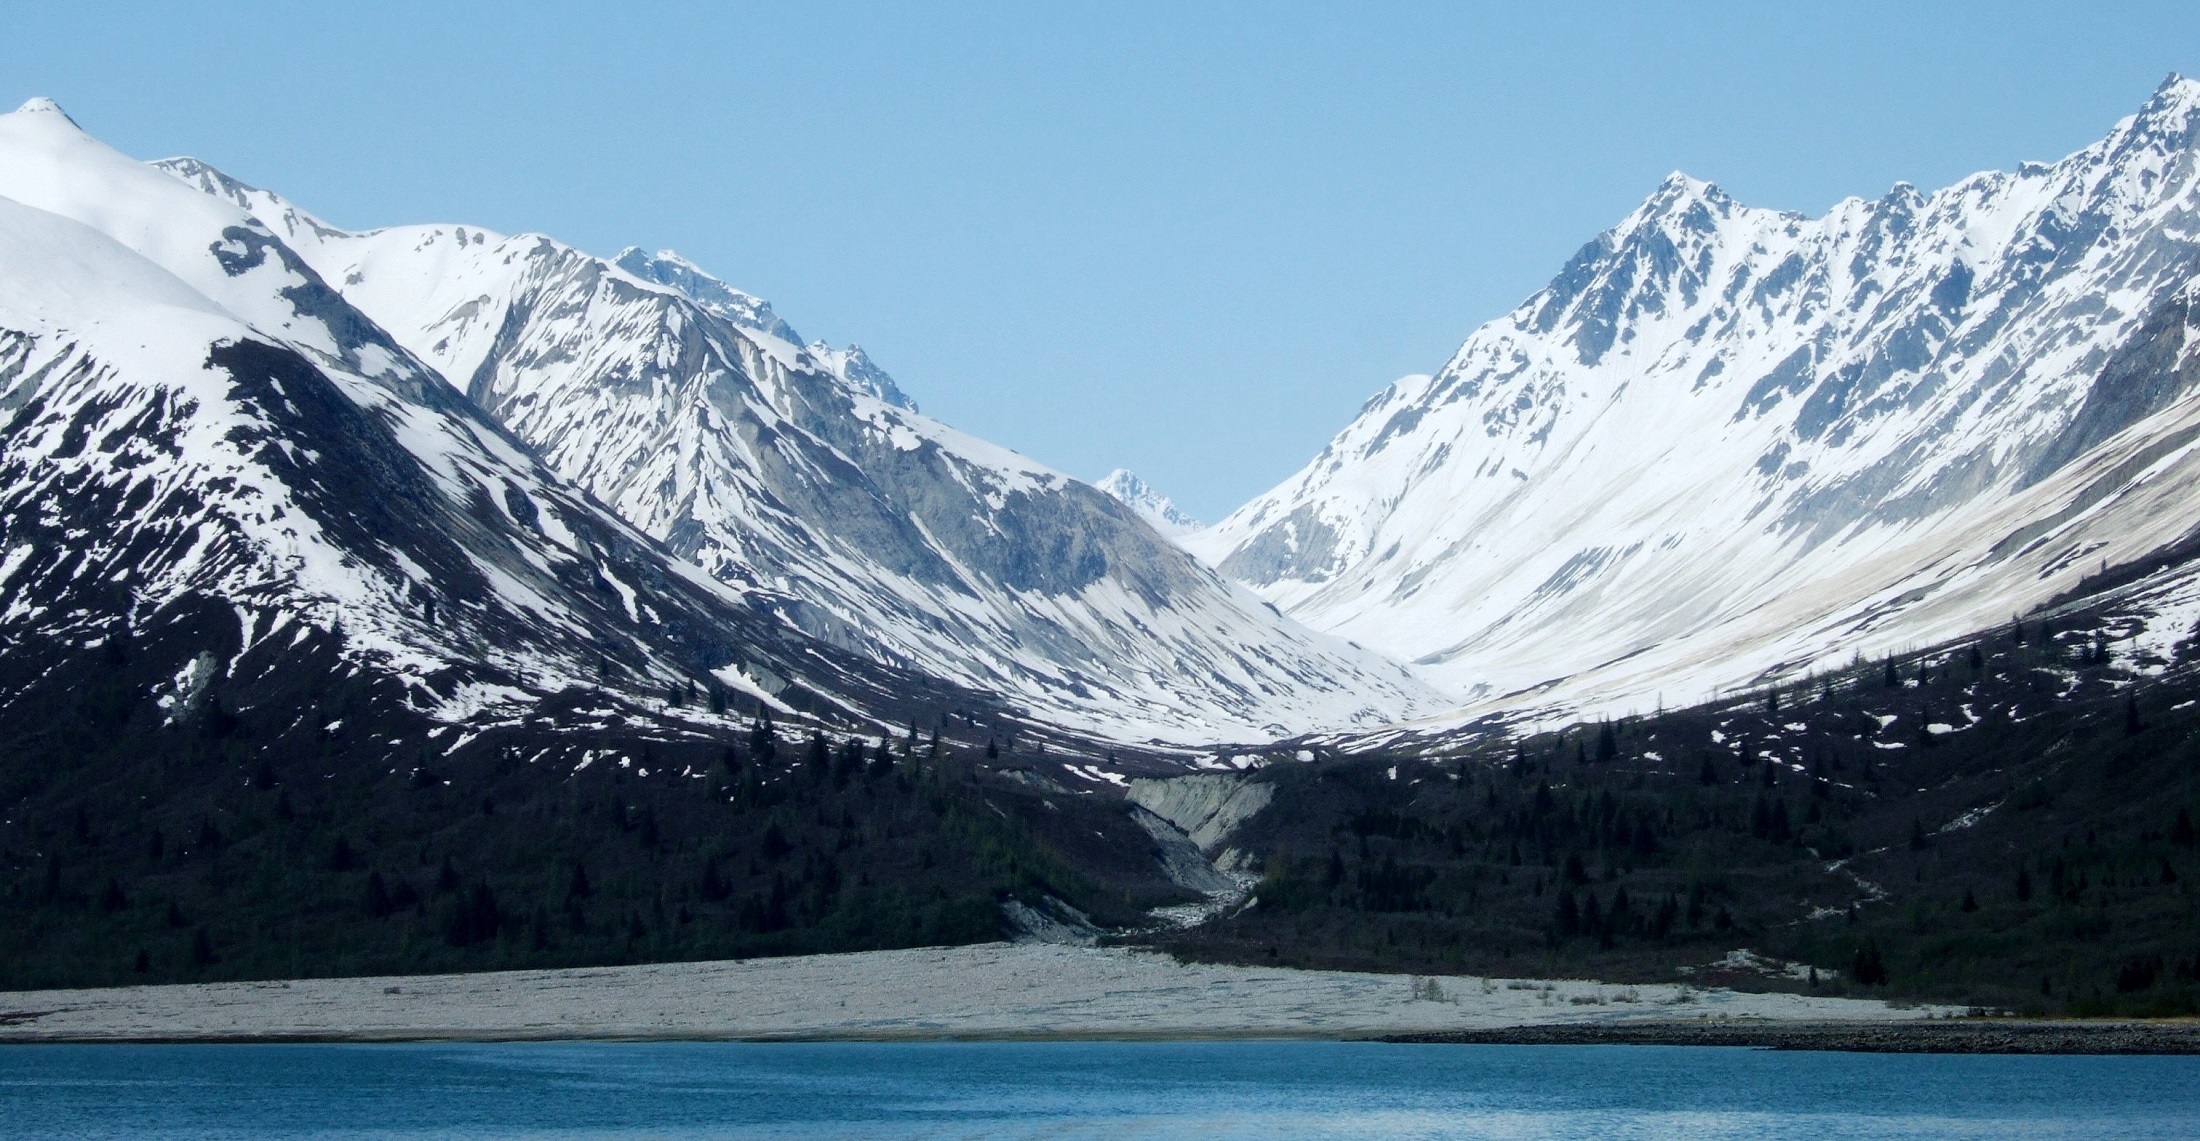
landscape, water, wilderness, mountain, snow, cold, valley, mountain range, panorama, ice, scenic, glacier, usa, fjord, national park, outdoors, geology, alps, cirque, alaska, piste, moraine, landform, glacier bay, glacial lake, geographical feature, mountainous landforms, glacial landform, geological phenomenon